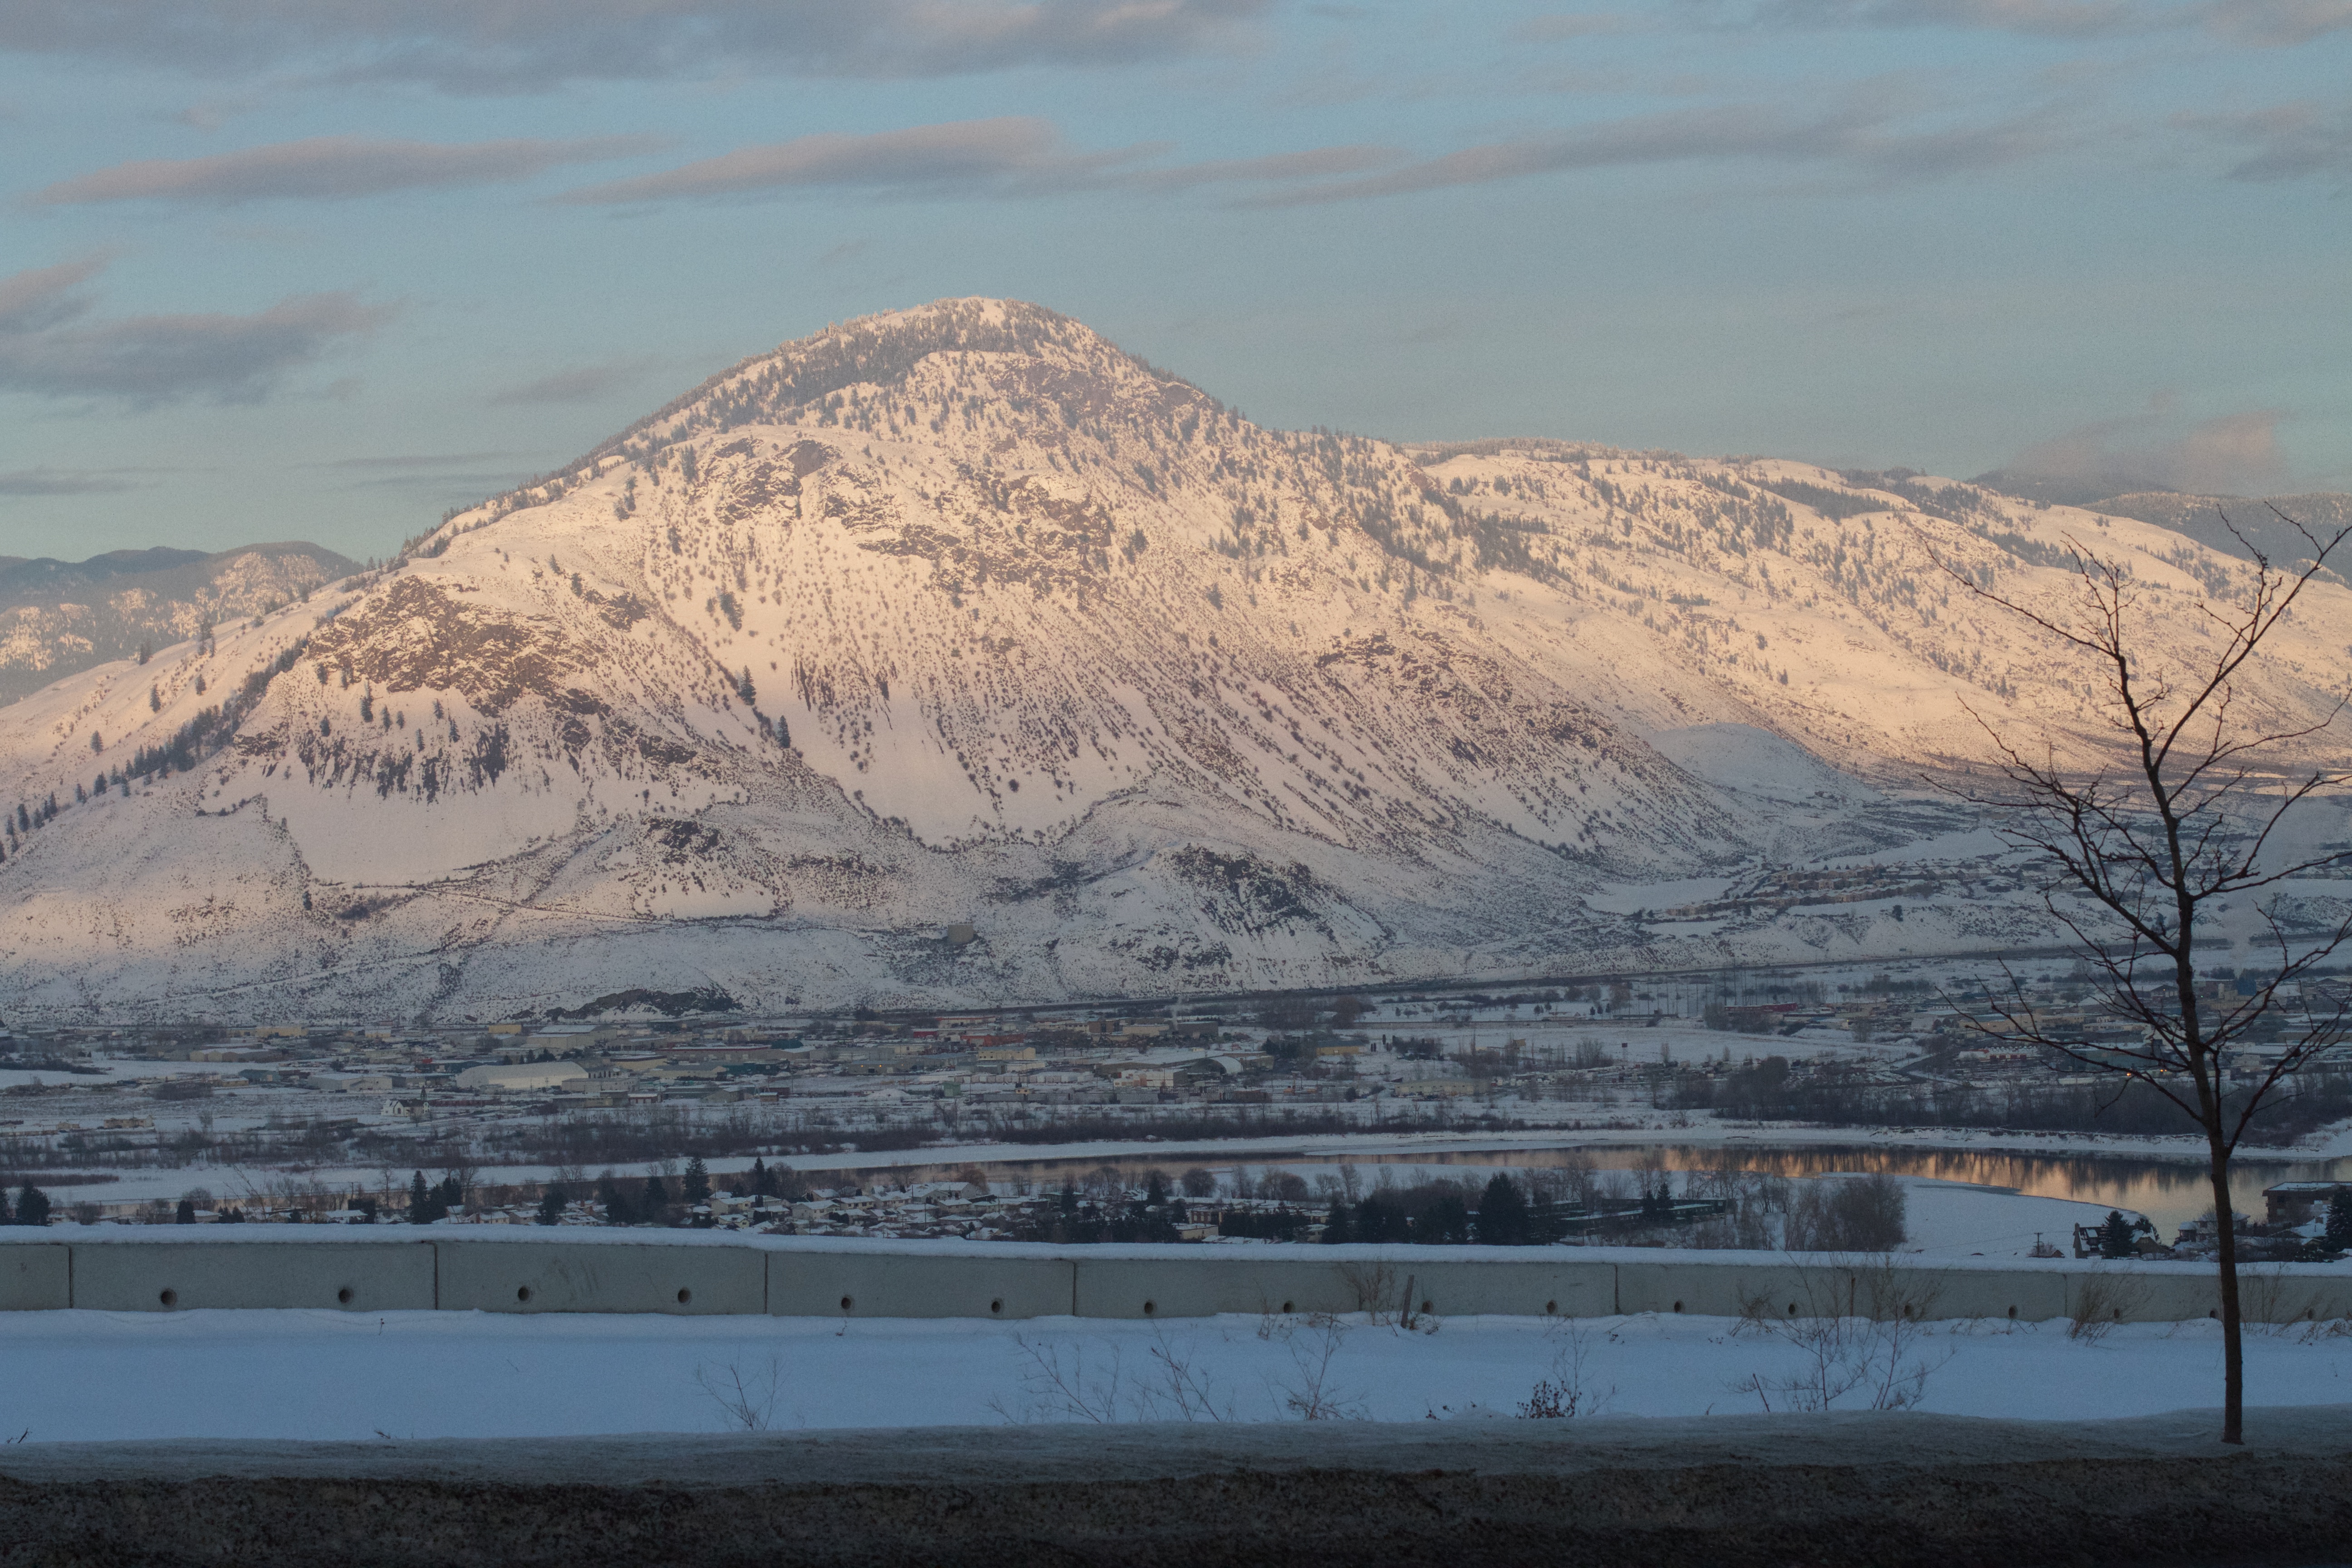
landscape, sea, wilderness, mountain, snow, winter, cloud, morning, hill, lake, mountain range, ice, reflection, weather, season, loch, landform, geographical feature, atmospheric phenomenon, mountainous landforms